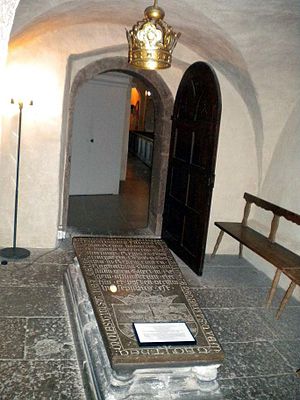
Magnus den Stærke
Gravmindesmærke for Magnus den Stærke i Vreta Klosterkirke, 10 km nordvest for Linköping. Graven kendes ikke.
Magnus den Stærke, Magnus Nielsen eller Magnus Nilsson var en dansk prins og en tid konge over gøterne, søn af kong Niels 1104-1134 og Margrete Fredkulla, der var ældste datter af Inge Stenkilsson den ældre af Sverige. Fra april til juni 1134 var han tillige anerkendt som medkonge i Danmark.